Storyville, New Orleans

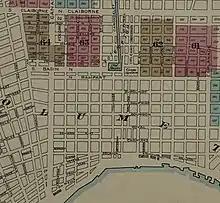
The area that would become Storyville is shown in the pink block numbered 63 on this 1887 Sanborn fire insurance map of New Orleans.

Though developed under the proposed title The District, the eventual nickname "Storyville" originated from City Councilman Sidney Story, who wrote the legislation and guidelines to be followed within the proposed neighborhood limits. The thirty-eight block area was bounded by Iberville, Basin Street, St. Louis, and N. Robertson streets. His vision came from port cities that legalized prostitution and was officially established on July 6, 1897. For decades most of this former district was occupied by the Iberville Housing Projects (mostly demolished), two blocks inland from the French Quarter.